Thunderstorm Beneath the Summit

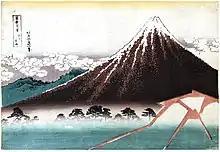
"Thunderstorm Beneath the Summit" later variation

Soon after publication the blocks were slightly damaged with the loss of one of the brown dots below the summit and the end of the 'hitsu' ('brush of') character from Hokusai's signature. Impressions made before this have "continuous blue down the sky, wiped lighter across the middle, so making clear the entire shapes of the cumulonimbus clouds - rather than leaving a wide band of un-inked sky across the centre and thereby losing their tops."